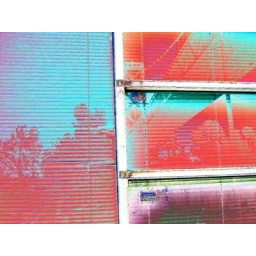
near red's java house under the bridge